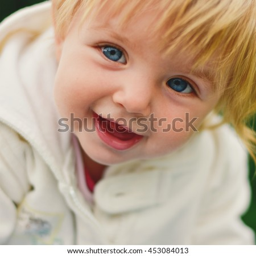
portrait of a cute little girl .